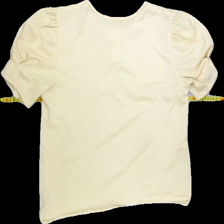
View: back
Type: T-shirt
Category: Ladies
Brand: Not Applicable
Colors: Yellow
Material: 80%polyester 20%cotton
Pattern: Plain
Cut: Regular, C-collar
Size: 40
Season: All
Trend: No trend
Stains: No
Price range: <50
Recommended usage: Export